The Merry Widow

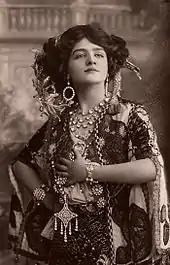
Lily Elsie, London, 1907

In the 1970s, the Light Opera of Manhattan, a year-round professional light opera repertory company in New York City, commissioned Alice Hammerstein Mathias, the daughter of Oscar Hammerstein II, to create a new English adaptation, which was revived many times until the company closed at the end of the 1980s. Essgee Entertainment staged productions of "The Merry Widow" in capital cities around Australia during 1998 and 1999. A prologue was added featuring a narrative by Jon English and a ballet introducing the earlier romance of Anna and Danilo. The production opened in Brisbane, with Jeffrey Black as Danilo, Helen Donaldson as "Anna", Simon Gallaher as Camille and English as Baron Zeta. In some performances, during the production's Brisbane run, Jason Barry-Smith appeared as Danilo. In Melbourne, Sydney and Adelaide in 1999, John O'May appeared as Danilo, Marina Prior as "Hanna", Max Gillies as Zeta, Gallaher as Camille and Donaldson as Valencienne.